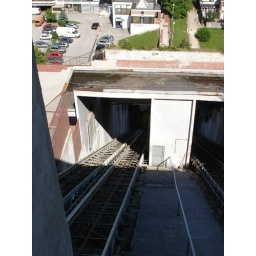
in the mountain building